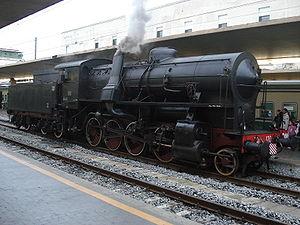
Le Musée national ferroviaire de Pietrarsa se situe dans le quartier San Giorgio a Cremano à Naples dans une usine de fonderie qui appartenait au Roi de Naples. On y fabriqua des chaudières pour locomotives et on y construisit des bateaux à vapeur au XIXᵉ siècle puis cette usine se reconvertit lors de l'unité de l'Italie en atelier de réparation pour chemins de fer. Le musée fut inauguré en 1989, ferma ses portes en 2006 pour être restauré et rouvrit en 2007. Après une deuxième restauration le musée est de nouveau ouvert au public depuis septembre 2011.